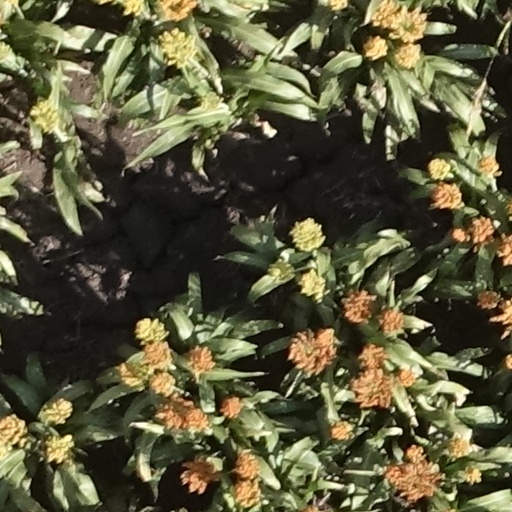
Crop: sorghum